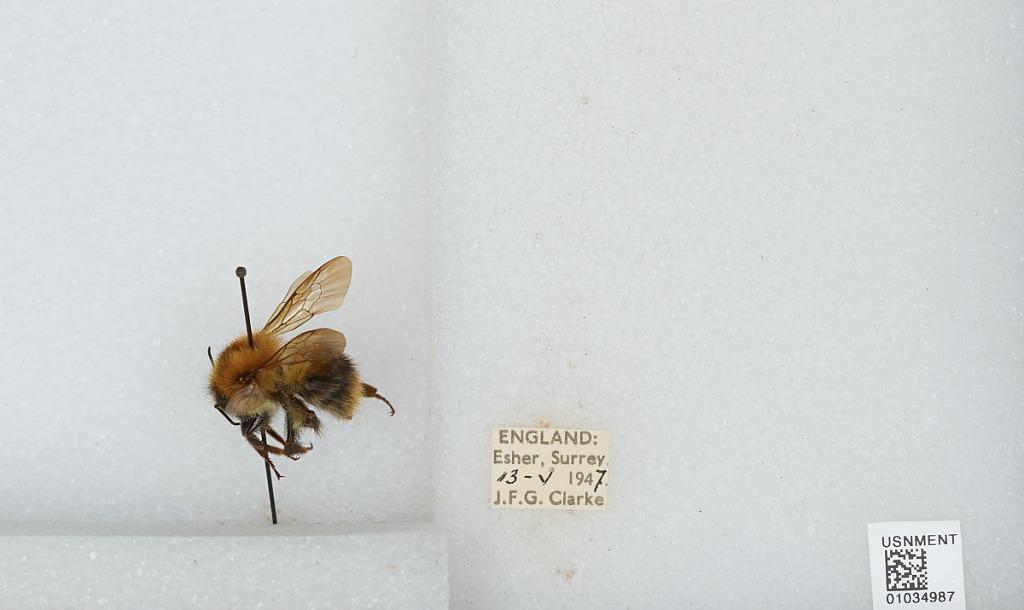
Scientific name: Bombus (Thoracobombus) pascuorum (Scopoli)
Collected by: J. Clarke
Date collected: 1947-5-13
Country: United Kingdom
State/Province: England
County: Surrey
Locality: Esher
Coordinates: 51.3691, -0.365